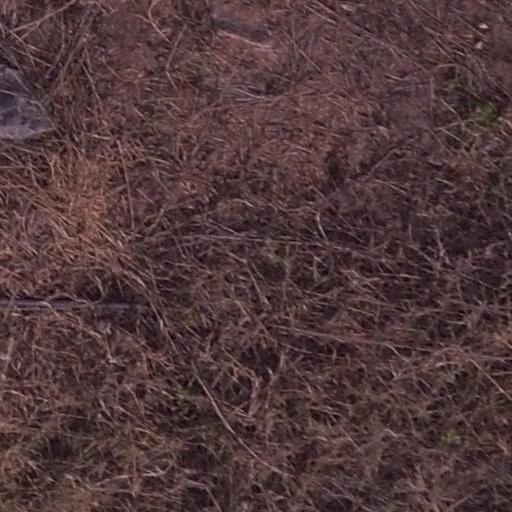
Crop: maize; corn